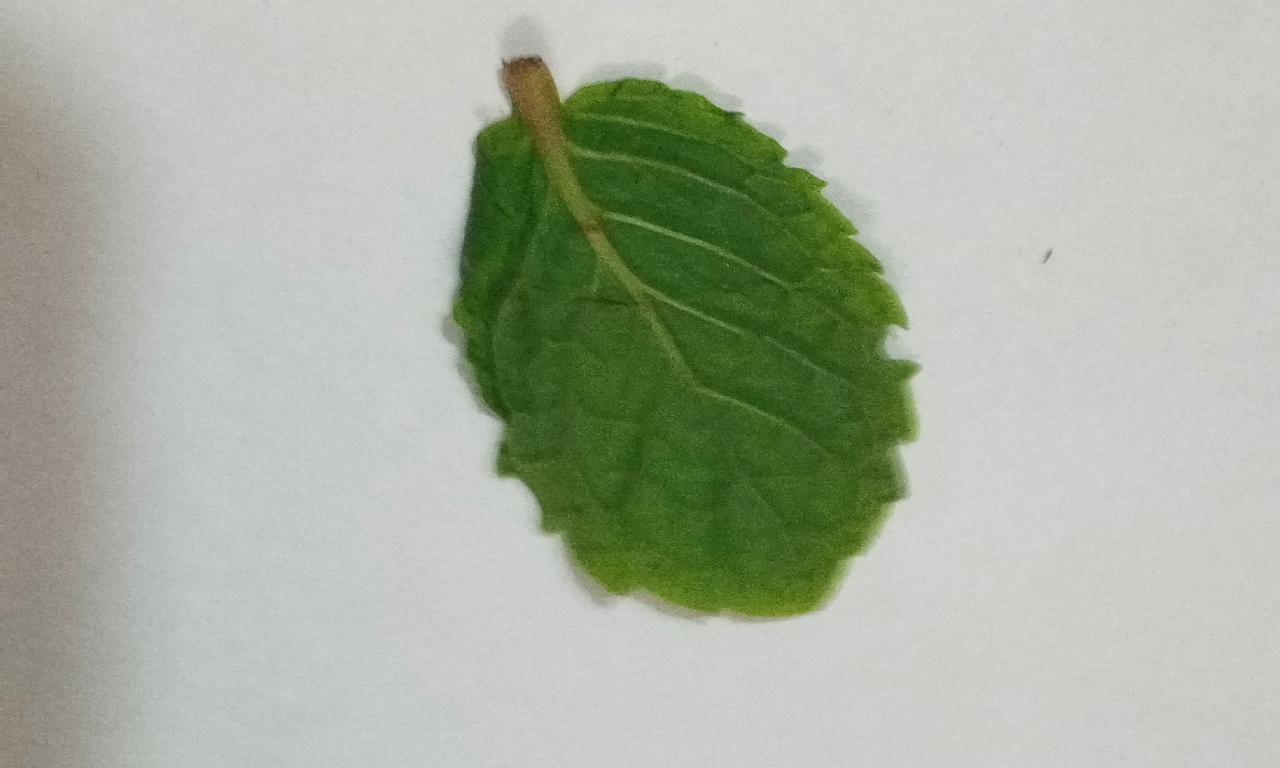
Label: Fresh